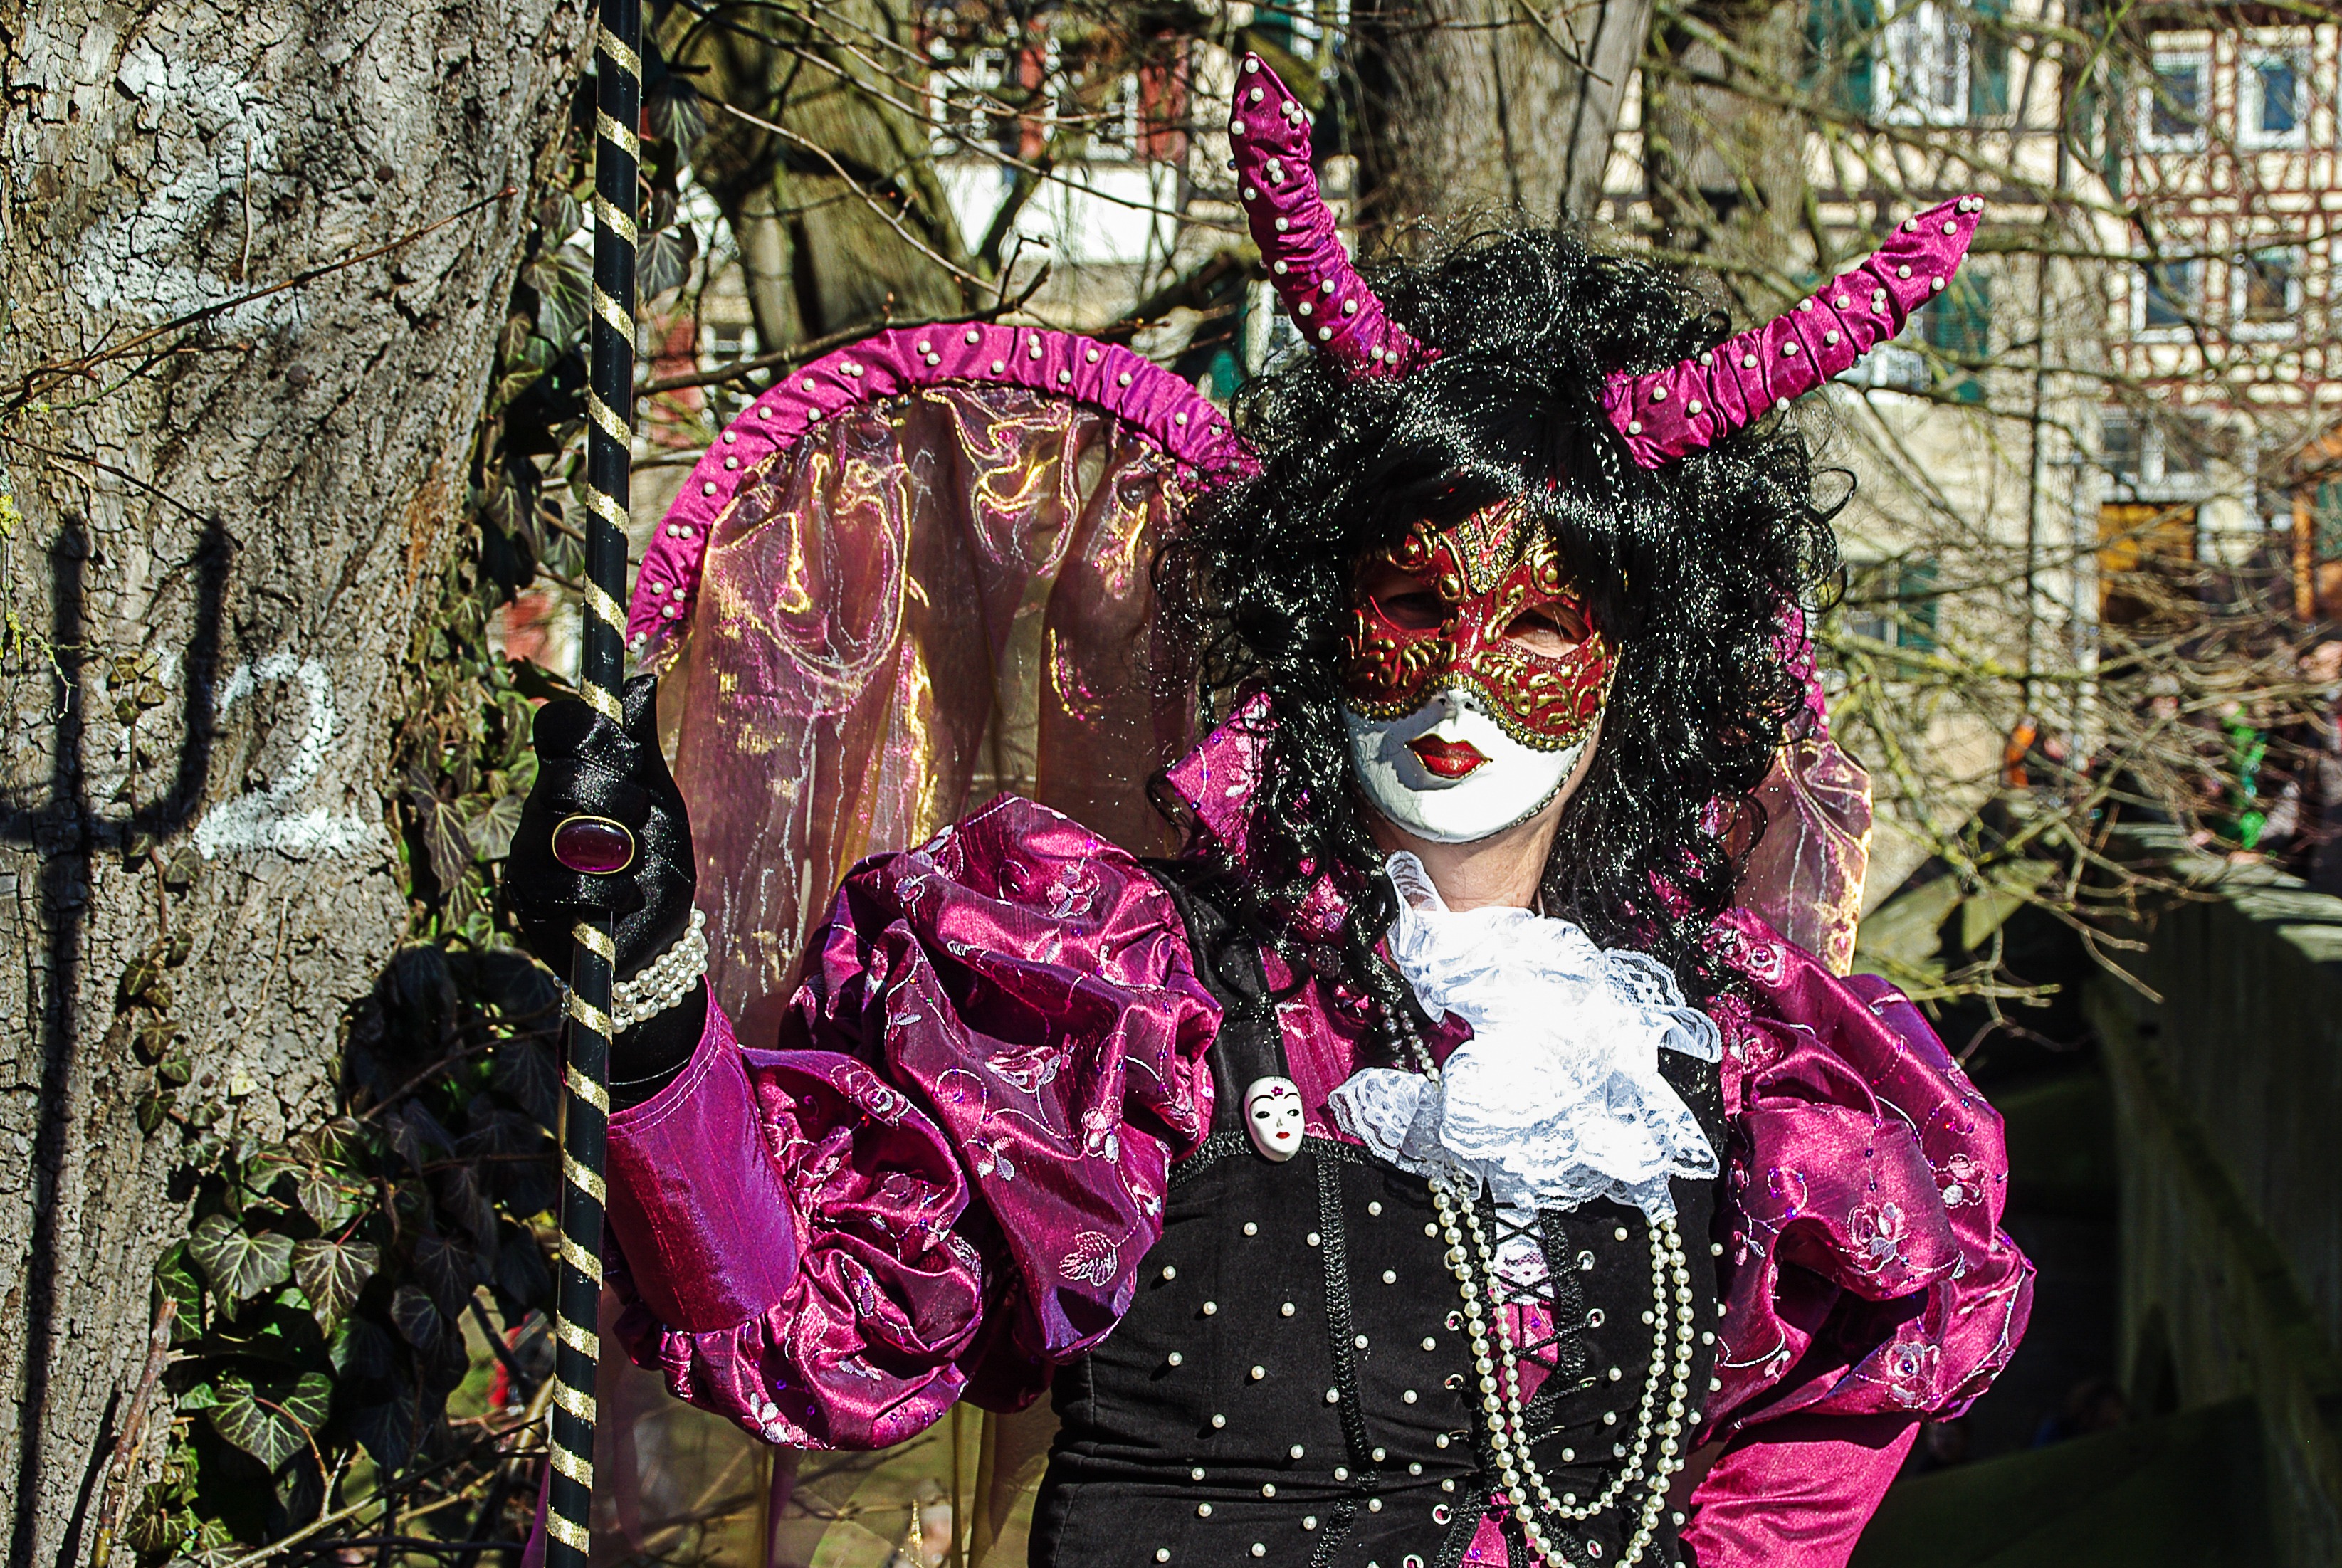
flower, carnival, venice, pink, festival, mask, event, costume, schwabisch hall